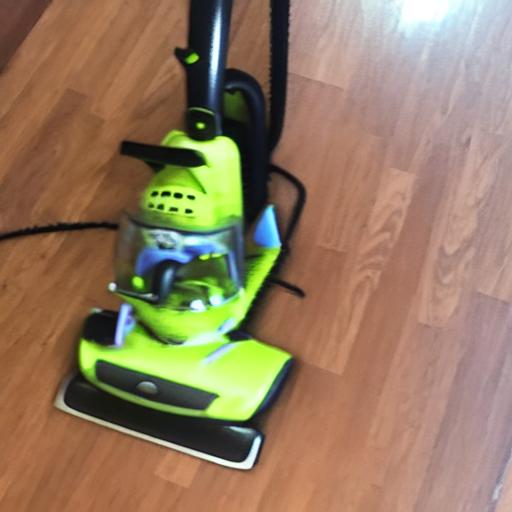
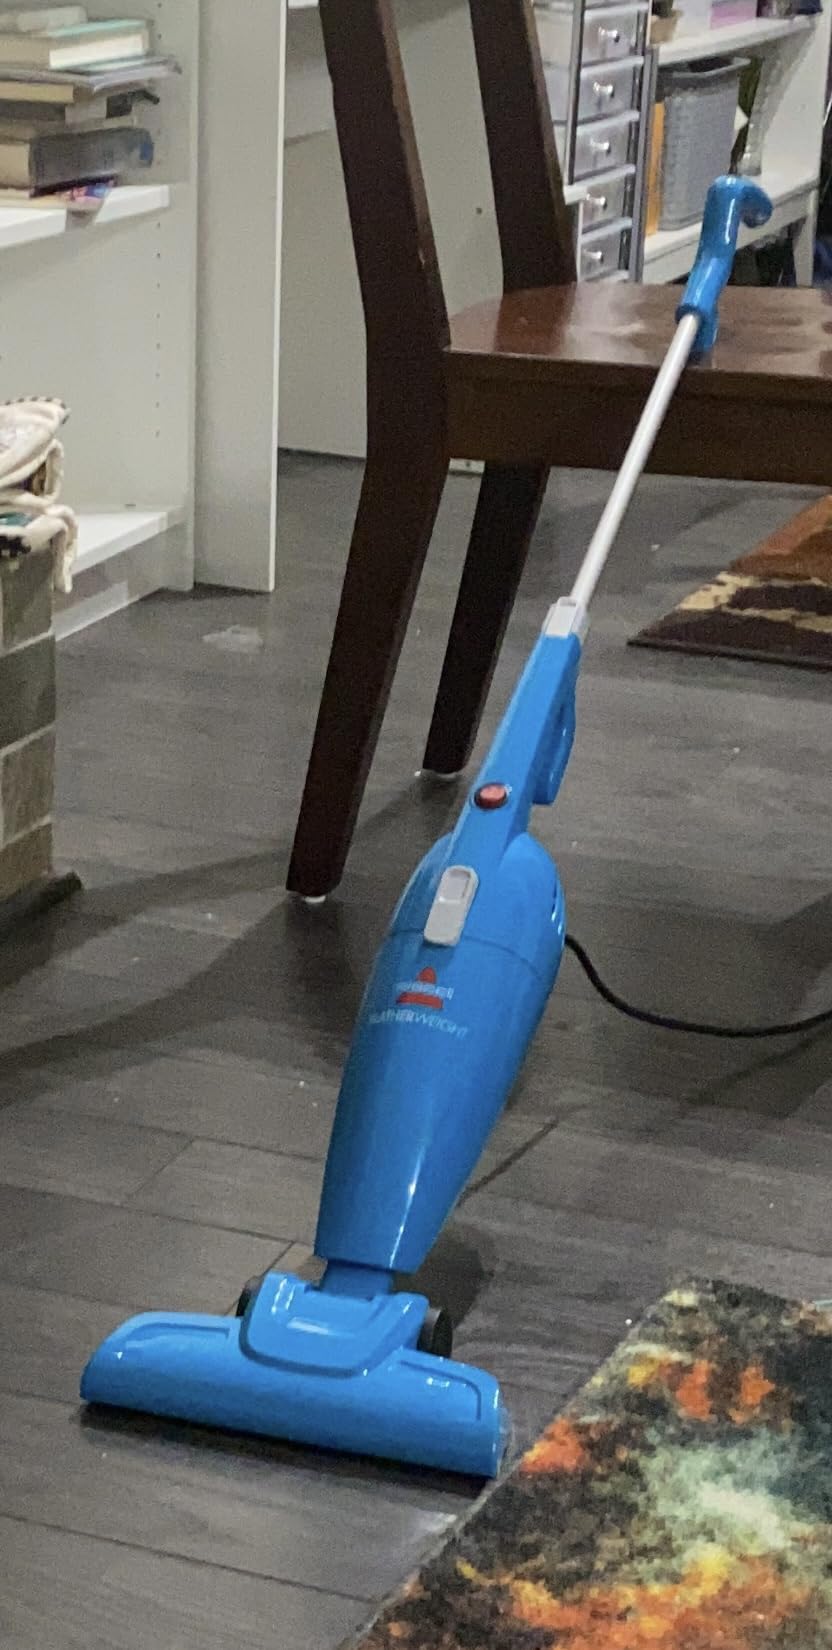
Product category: items_vacuum
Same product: no